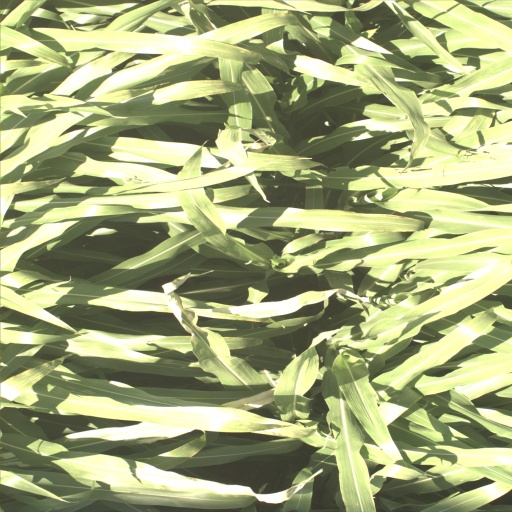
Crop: sorghum